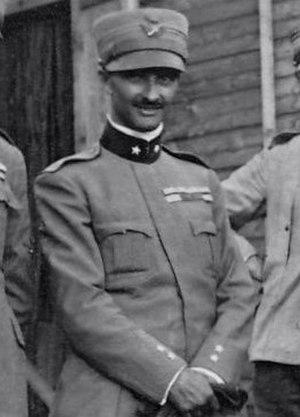
Attilio Prevost est un photojournaliste, un ingénieur et entrepreneur italien. Pionnier du cinéma italien, photographe et cameraman, est connu pour être l' un des premiers photographe de guerre de l' Armée royale dans la Première Guerre mondiale.